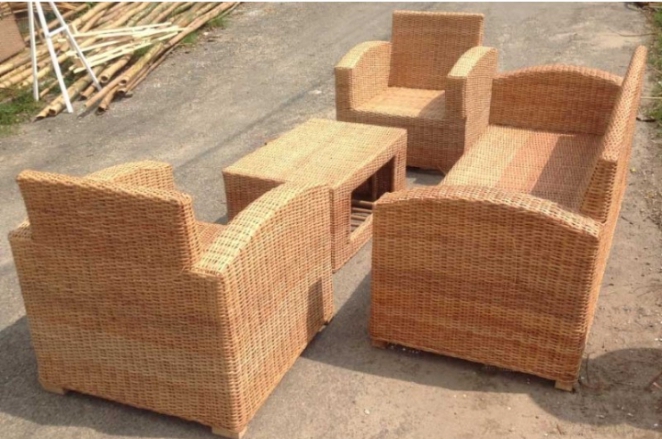
Nataal bii maa ngi ciy séen ay toogukaay yu ñu ràbbee ay bant. Gis naa ci ñetti toogukaay ak benn taabal bunteg ca digg ba . Gis naa si tamit ay bant yu nu tëral nële ca wet ga.